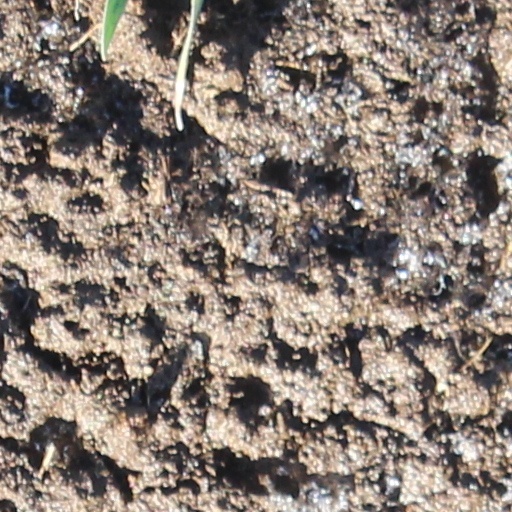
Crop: wheat